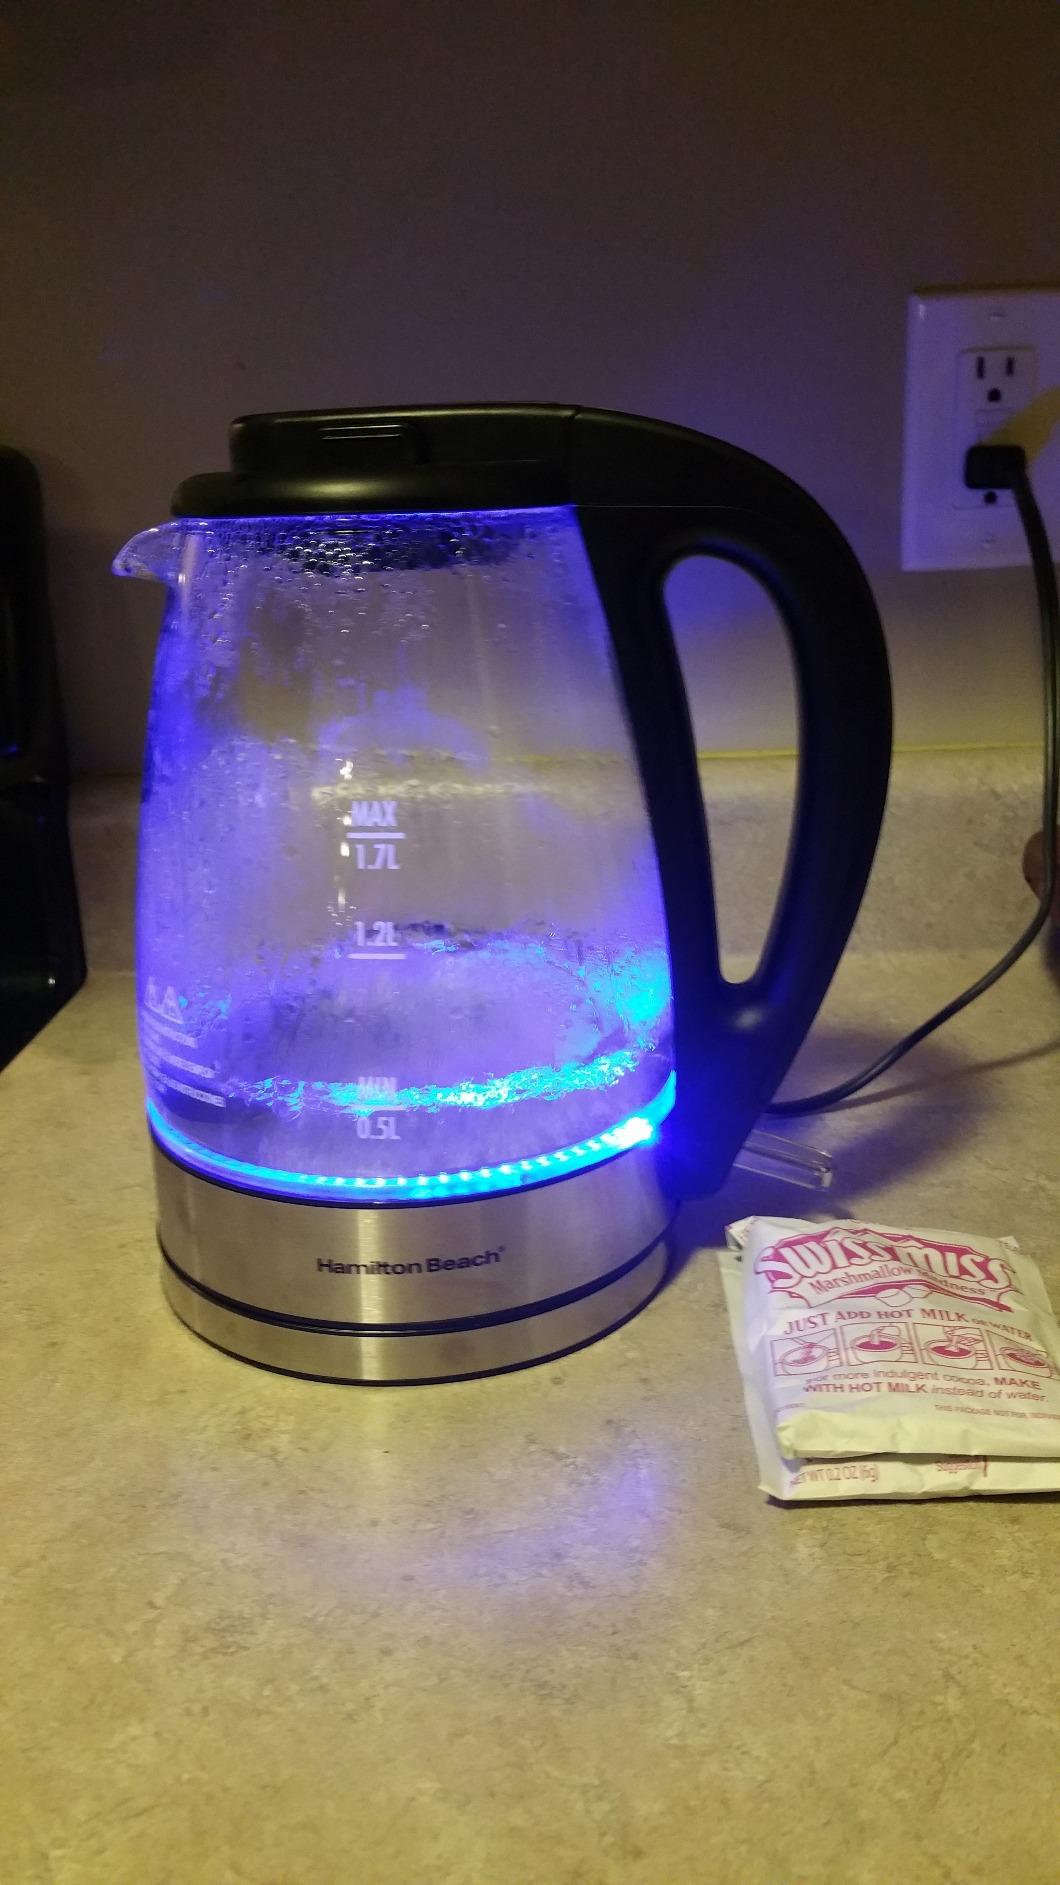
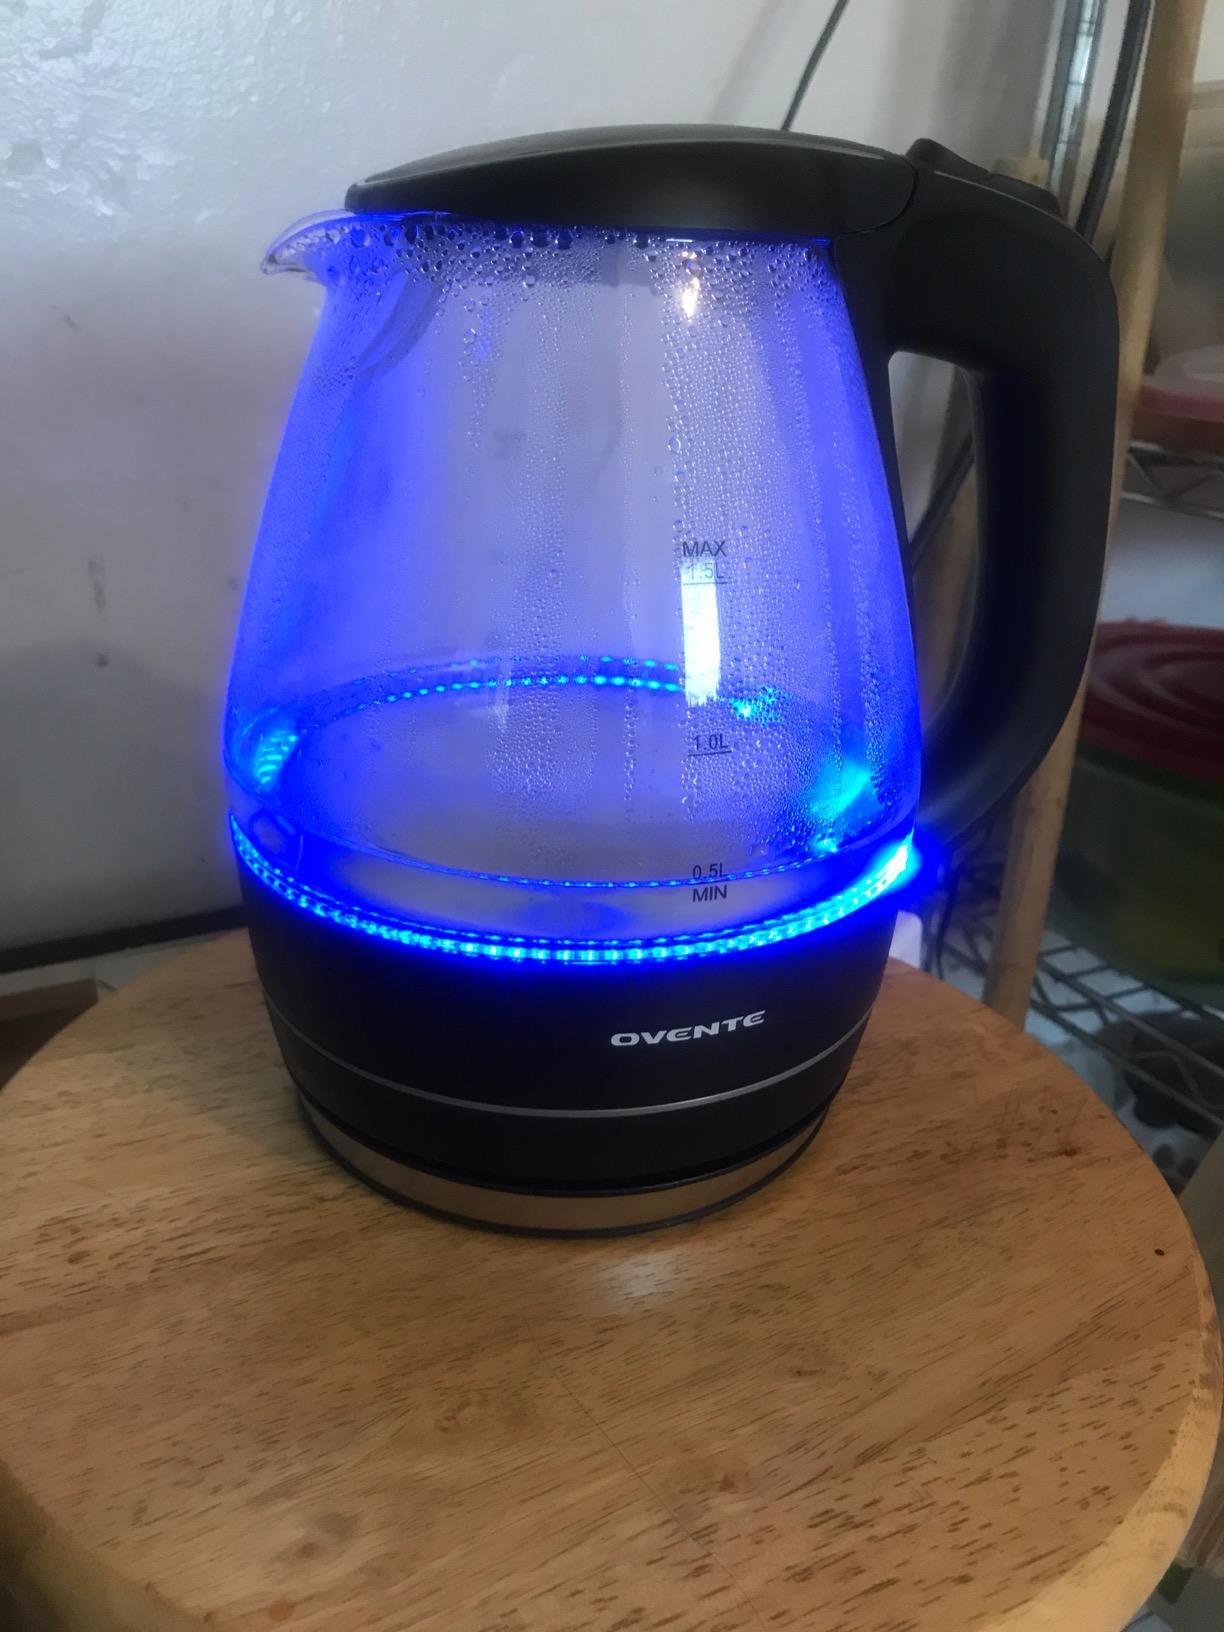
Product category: items_kettle
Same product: no